Hiroko Nakamura

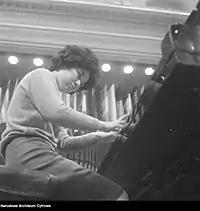
Nakamura in 1965

Born Hiroko Fukuda in Yamanashi, she grew up in Tokyo. She began to study piano at the age of 3 at Toho Gakuen School of Music under Aiko Iguchi. In 1959, whilst a student at Chutobu Junior High School, she won first prize at the National Music Competition of Japan at age 15. In 1963, she began piano studies at the Juilliard School of Music, and studied under Rosina Lhévinne. In 1965, at the VII International Chopin Piano Competition, she won 4th prize, the youngest prizewinner that year, and was the second Japanese prizewinner in the history of the Chopin Competition.